Střevelná

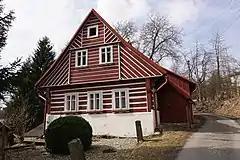
Cottage no. 4 in Střevelná

Střevelná is a small village in the Czech Republic which forms part of the town municipality of Železný Brod near Jablonec nad Nisou.